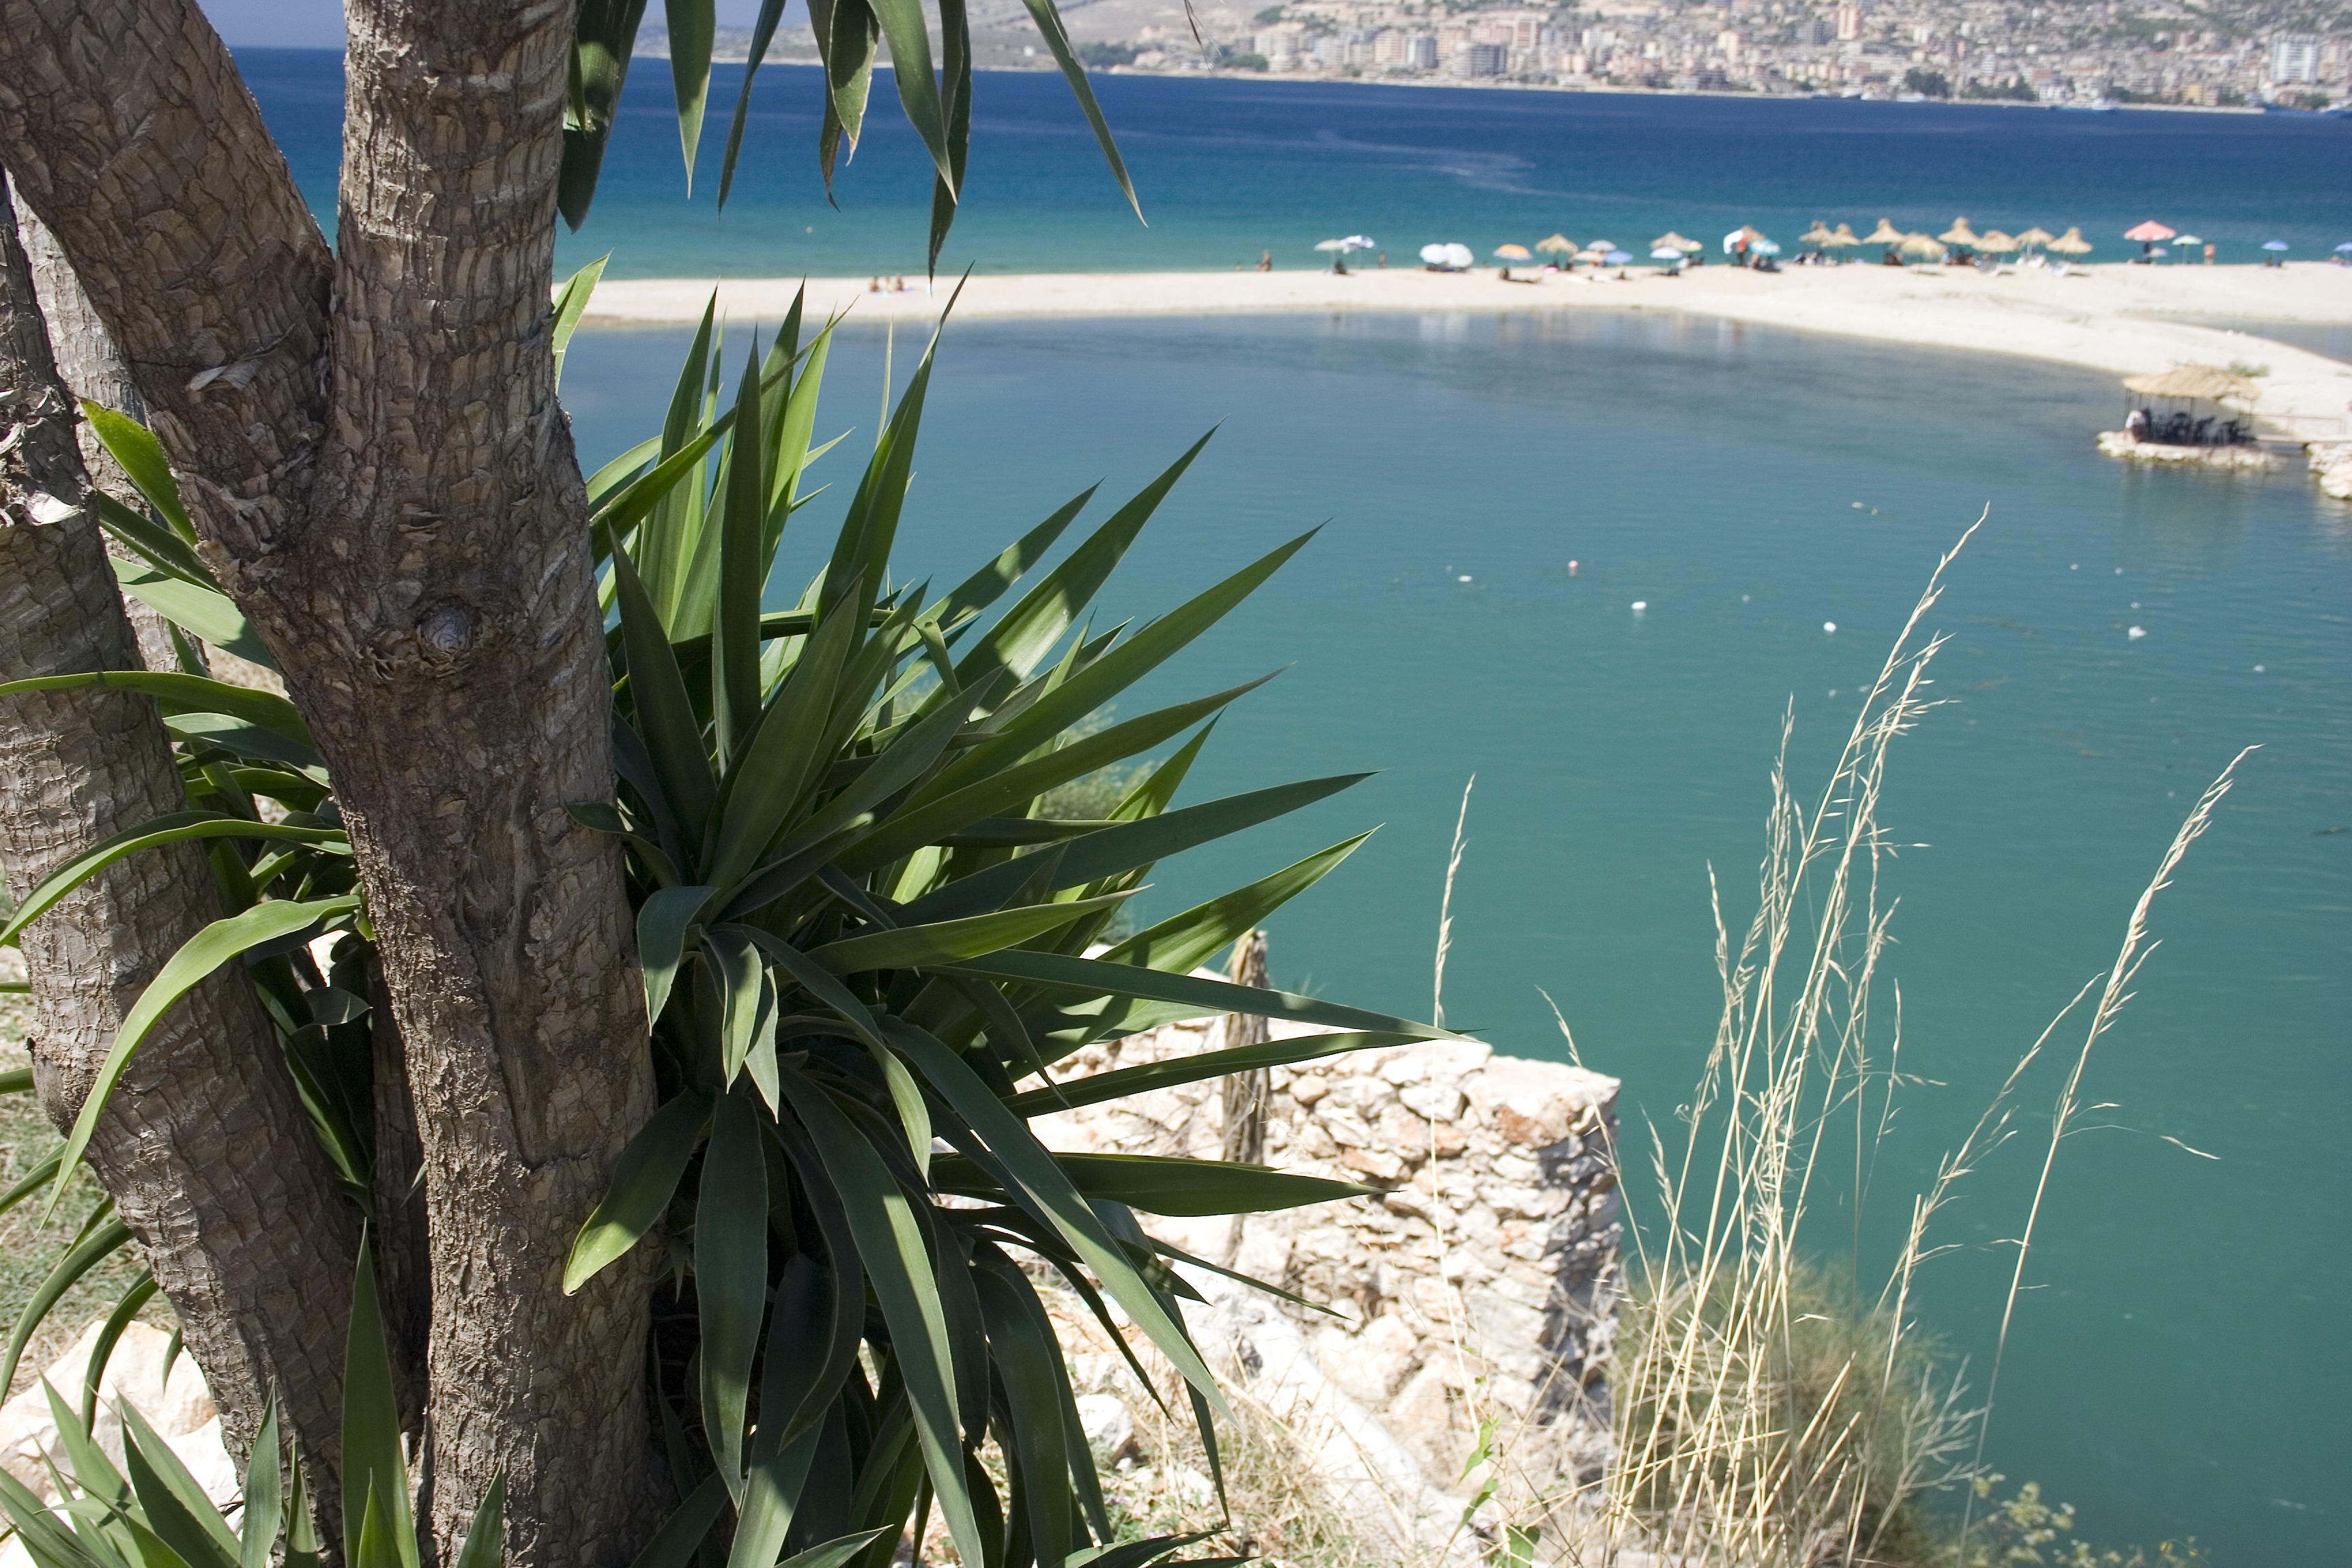
beach, sea, coast, tree, water, sand, ocean, shore, summer, relax, palm, umbrella, holiday, lagoon, bay, body of water, hot, parasol, cape, arecales